Alimenta

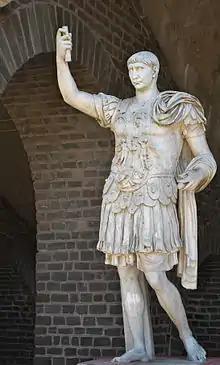
Statue of Trajan in front of the Amphitheater of Colonia Ulpia Traiana in the Xanten Archaeological Park

The alimenta was a Roman welfare program that existed from around 98 AD to 272 AD. It was probably introduced by Nerva and was later expanded by Trajan. It was designed to subsidise orphans and poor children throughout Italy, but nowhere else, with a cash income, food and subsidized education. The program was an Imperial gift, supported during Trajan's reign by booty from his Dacian wars and estate taxes on landowners. Landowners who registered to contribute received a lump sum from the imperial treasury as a loan, and were expected to repay a given proportion annually, as their contribution to a charitable fund. The program was likely terminated by emperor Aurelian.